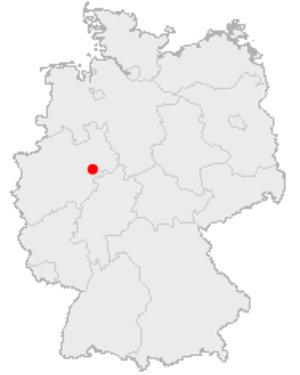
Wewelsburg
Slottets beliggenhed
Wewelsburg er et renæssance-slot i Nordrhein-Westfalen, i landsbyen med samme navn.